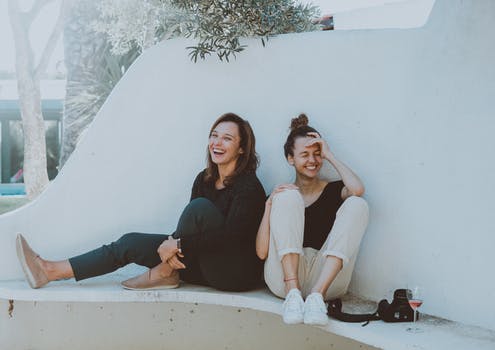
Label: No Watermark